68th David di Donatello

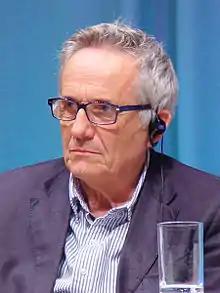
Marco Bellocchio, Best Director winner

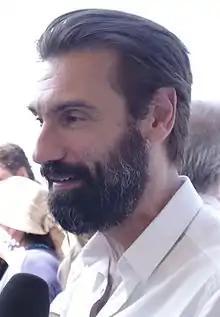
Fabrizio Gifuni, Best Actor winner

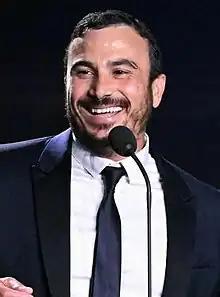
Francesco Di Leva, Best Supporting Actor winner

The nominations were announced on 30 March 2023. "Exterior Night" received the most nominations with eighteen, followed by "The Eight Mountains" and "Strangeness" with fourteen.